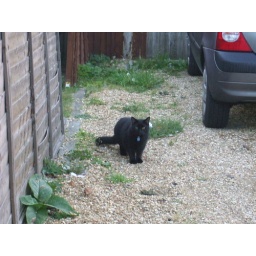
random cat in the street